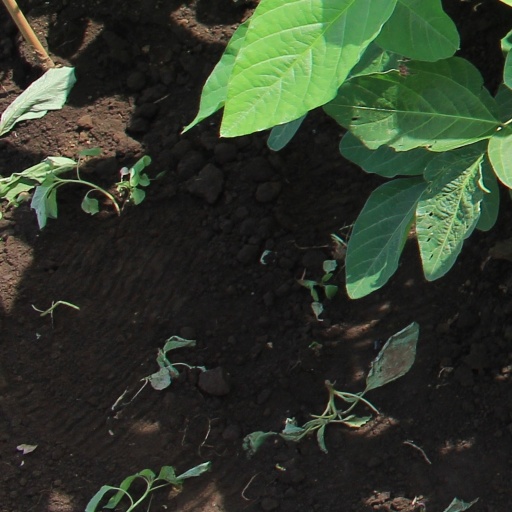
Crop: soybean